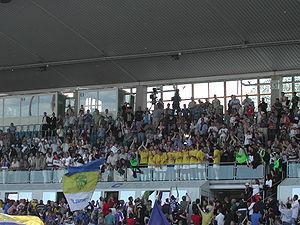
Le FC Carl Zeiss Iéna est un club de football allemand basé à Iéna. Après plusieurs changements de nom, l'équipe a été à nouveau fondée le 20 janvier 1966 sous le nom de FC Carl Zeiss Jena. Le triple champion de RDA a 3 100 membres. Ses couleurs sont le bleu, le jaune et le blanc. Le plus grand succès de son histoire fut la finale de la Coupe d'Europe des vainqueurs de coupe en 1981.